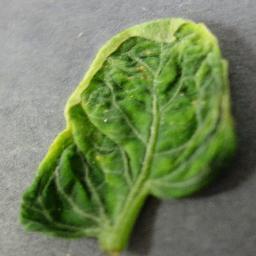
Label: Tomato___Tomato_Yellow_Leaf_Curl_Virus